House of Ascania

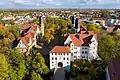
Köthen Castle

After the death of Bernhard III, Duke of Saxony, in February 1212 in Bernburg, his eldest son Henry received the Anhalt house estates between the Lower Harz and the lower Mulde River, while his brother Albert inherited the Duchy of Saxony. Their father Bernhard III inherited the County of Aschersleben from Adalbert, who had no male heirs. Although Albert held a higher title, Henry’s possessions were securely in the family’s hands. Part of the County of Anhalt was also allodial property. The division of 1212 marks the beginning of Anhalt’s independent development, with Henry I as its first ruler. It is likely that he controlled a relatively cohesive area around Aschersleben, Ballenstedt, and Anhalt Castle, with a narrow connection to larger eastern complexes around Bernburg, Köthen, Wörbzig, Dessau, and Wörlitz, extending to the right bank of the Elbe around Coswig. Henry I of Anhalt appeared as Count of Askanien ("comes Aschariae") in a document issued on November 4, 1213. "Ascharia" is a term used by the document’s issuer. Henry I was also the first to be called Prince in or of Anhalt ("comes Ascharie et princeps in Anahalt") and was also Count of Aschersleben. The prince was considered cruel, as he mistreated Abbot Gernot at Nienburg. In the early 14th century, family members used Anhalt as their designation, regardless of whether they held Anhalt Castle.